Vial

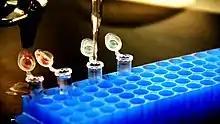
Plastic hinge-top vials on a vial rack

Modern vials are often made out of glass or plastic. They are often used as storage for small quantities of liquid used in medical or molecular biology applications.